Execution chamber

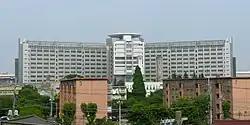
One of Japan's seven execution chambers is in the Tokyo Detention House

Japan has seven execution chambers, which are located at the Detention Houses in Tokyo, Nagoya, Osaka, Hiroshima, Fukuoka, Sendai and Sapporo. All executions in Japan are carried out by hanging. The execution chamber in Tokyo has a trap door. As the condemned is dropped, their body falls into a room below the execution chamber and the death is confirmed. In the Tokyo facility, the actual chamber is preceded by a room with a shrine to "Amida Nyorai" (Amitābha), a Buddhist deity, to allow for prayers and consultation with a religious official. The execution room in Tokyo is separated into two sections, with a total area of 25 m.